Fürstenberg (Havel) station

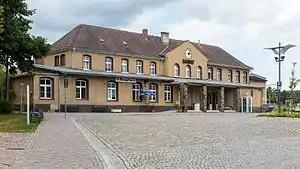
2016

Fürstenberg (Havel) station is a railway station in the municipality of Fürstenberg/Havel, located in the Oberhavel district in Brandenburg, Germany.